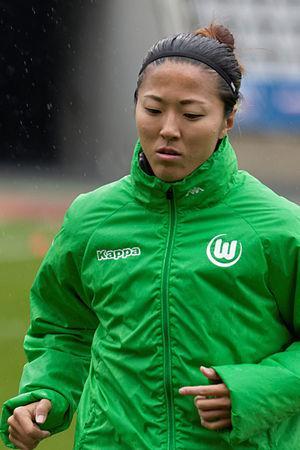
Yūki Ōgimi est une footballeuse internationale japonaise née le 15 juillet 1987 à Atsugi. Elle évolue au poste d'attaquante.